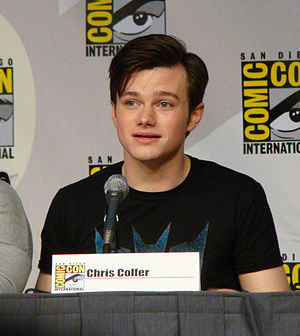
Priser og nomineringer modtaget af Glee / AfterEllen.com og AfterElton.com Awards
Colfer blev udnævnt til "Favorite Breakout Actor" til Gay People's Choice Awards i 2010.
"Glee er en amerikansk musical komedie-drama tv-serie, der er blevet sendt på FOX siden d. 19. maj 2009. Serien er blevet nomineret til en række forskellige priser, herunder 32 Emmy Awards, elleve Satellit Awards, ni Golden Globe Awards, 25 Teen Choice Awards, tre Writers Guild of America Awards, og tre Directors Guild of America Awards. Blandt sejrene til serien er en Satellite Award for ""Best Television Series – Musical or Comedy"", en Screen Actors Guild Award for ""Outstanding Performance by an Ensemble in a Comedy Series "", og en People's Choice Award for ""Favorite New TV Comedy"".